Wesley Fofana (footballer)

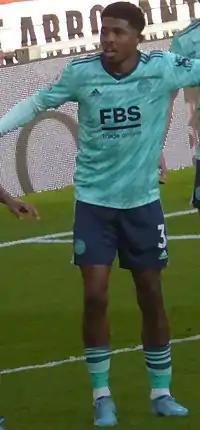
Fofana playing for Leicester City in 2022

French professional footballer who plays as a centre-back for Premier League club Chelsea.